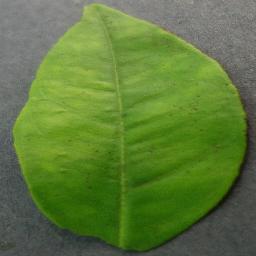
Label: Orange___Haunglongbing_(Citrus_greening)